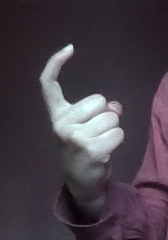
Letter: ra